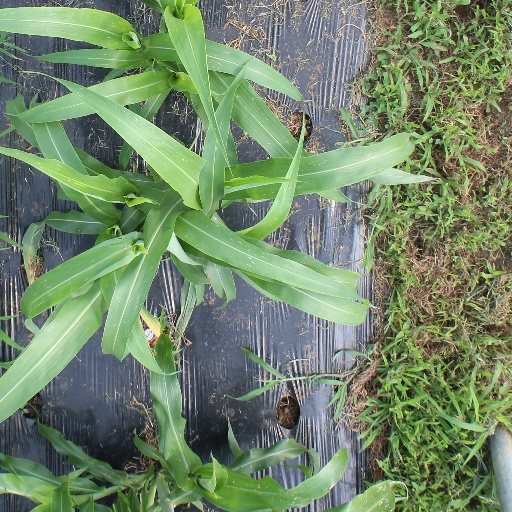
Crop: sorghum